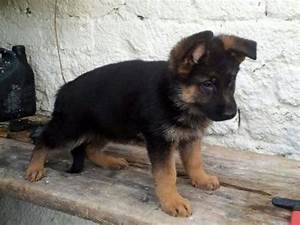
Label: dog